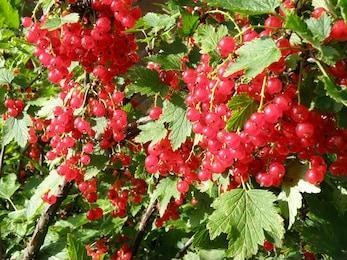
Label: redcurrant